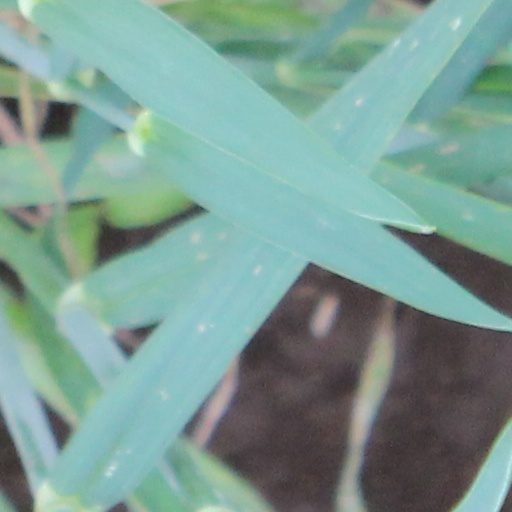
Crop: wheat